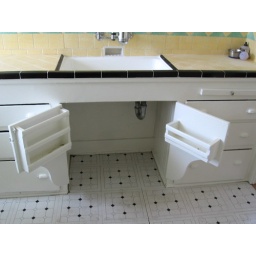
I would put the cat box under the sink - their own private bathroom!